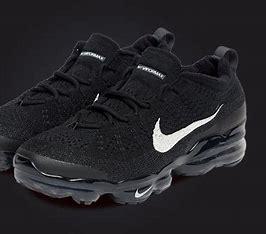
Brand: Nike
Model: Air Vapormax 2023 Flyknit